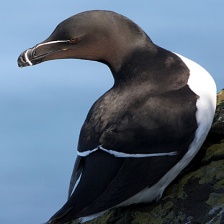
Species: RAZORBILL
Scientific name: ALCA TORDA